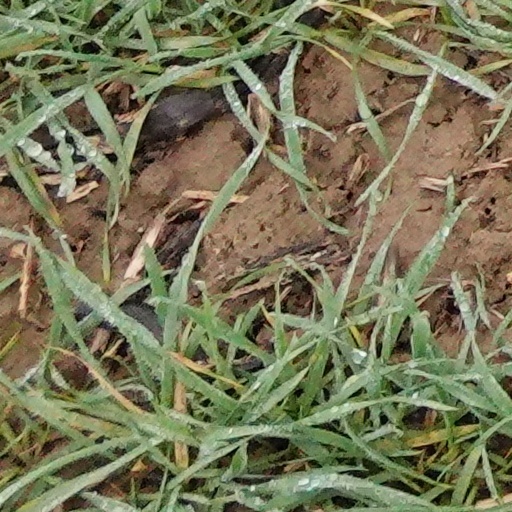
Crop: wheat